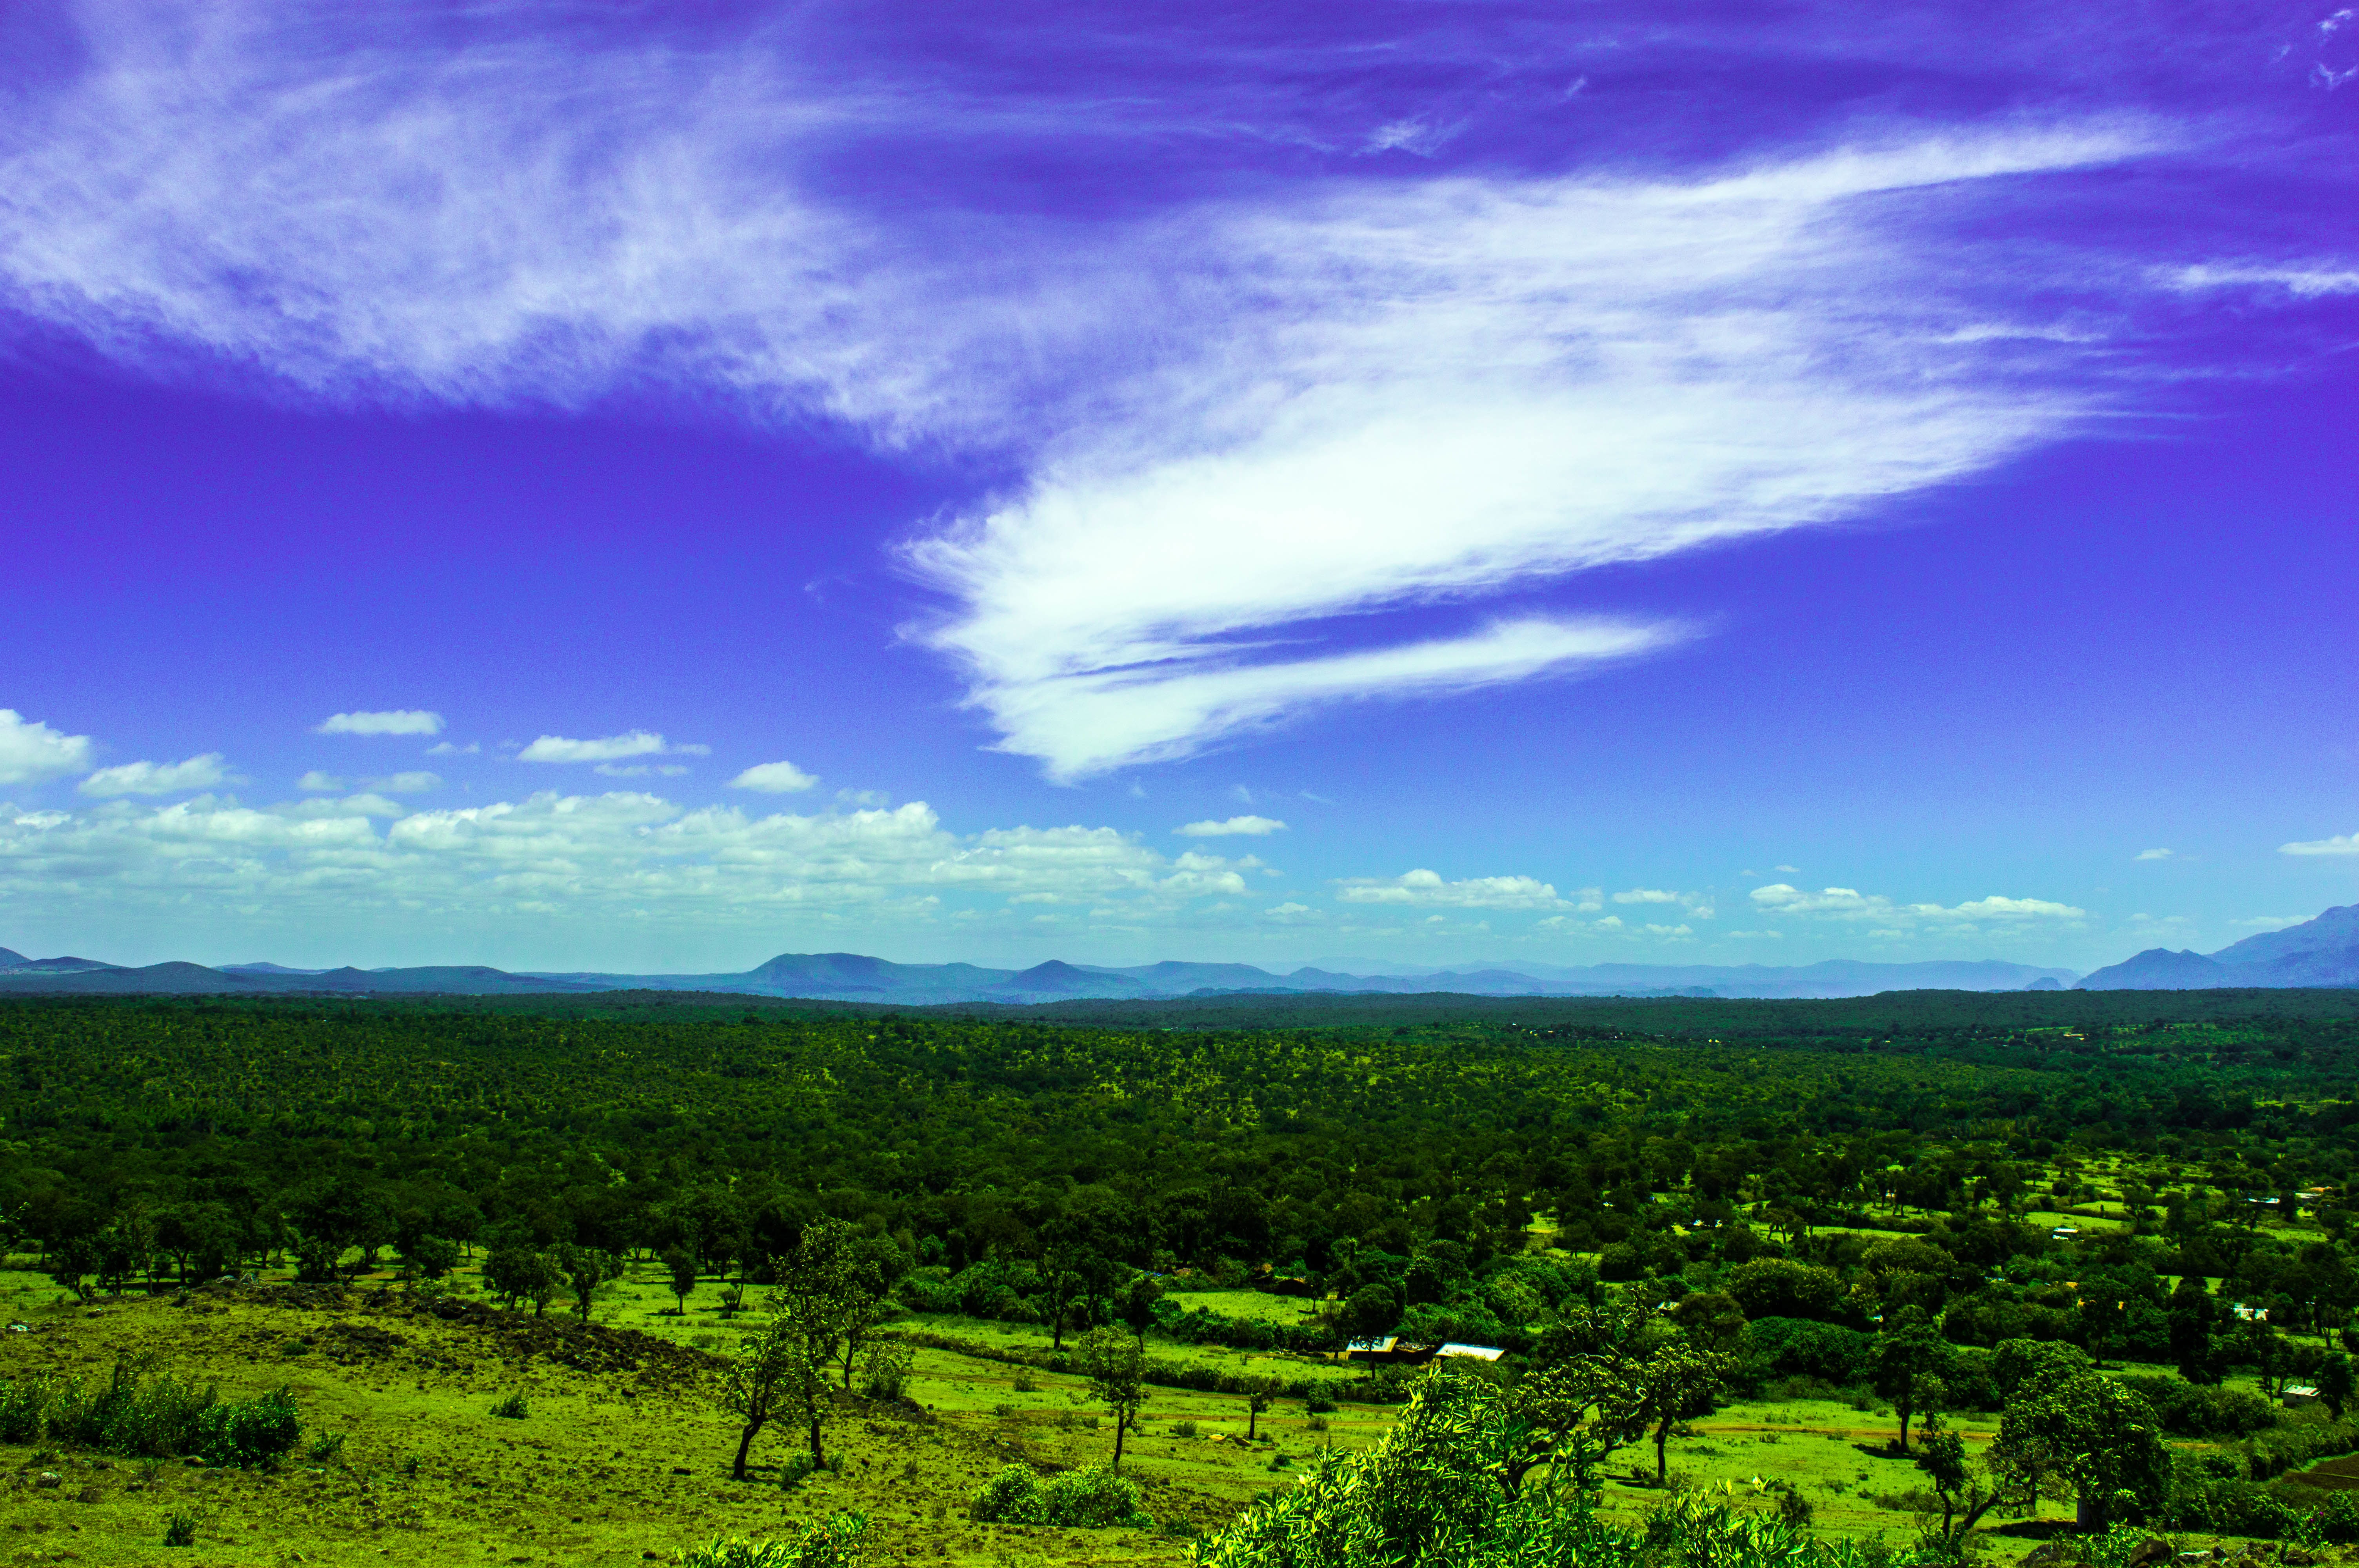
landscape, horizon, cloud, sky, field, meadow, prairie, sunlight, hill, pasture, agriculture, plain, grassland, plateau, rural area